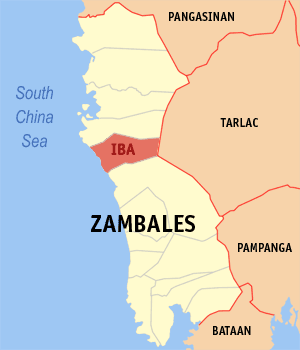
Iba est une ville de 1ʳᵉ classe située dans la province de Zambales aux Philippines, dont elle est la capitale. Selon le recensement de 2010 elle est peuplée de 46 761 habitants. Iba est la ville natale de l'ancien Président des Philippines, Ramon Magsaysay.